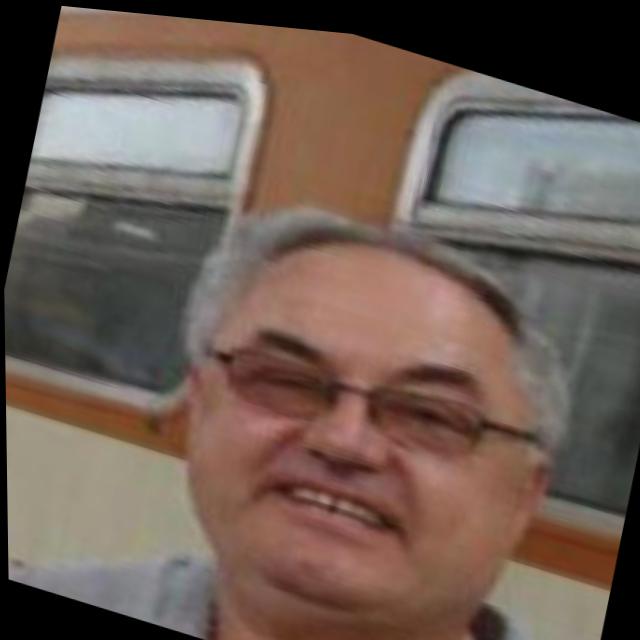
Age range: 65+